Twenty-First Air Force

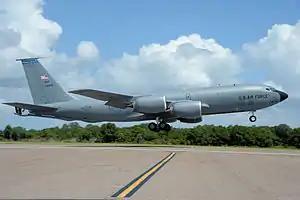
A 6th Air Mobility Wing KC-135 Stratotanker takes off from the flightline at MacDill Air Force Base, Florida.

The 21st Expeditionary Mobility Task Force (EMTF) provided a rapid, tailored, worldwide, air mobility response to combatant commander's needs. Reporting through Eighteenth Air Force, the EMTF extended existing AMC infrastructure, through both en route employment and rapid forward deployment capabilities.